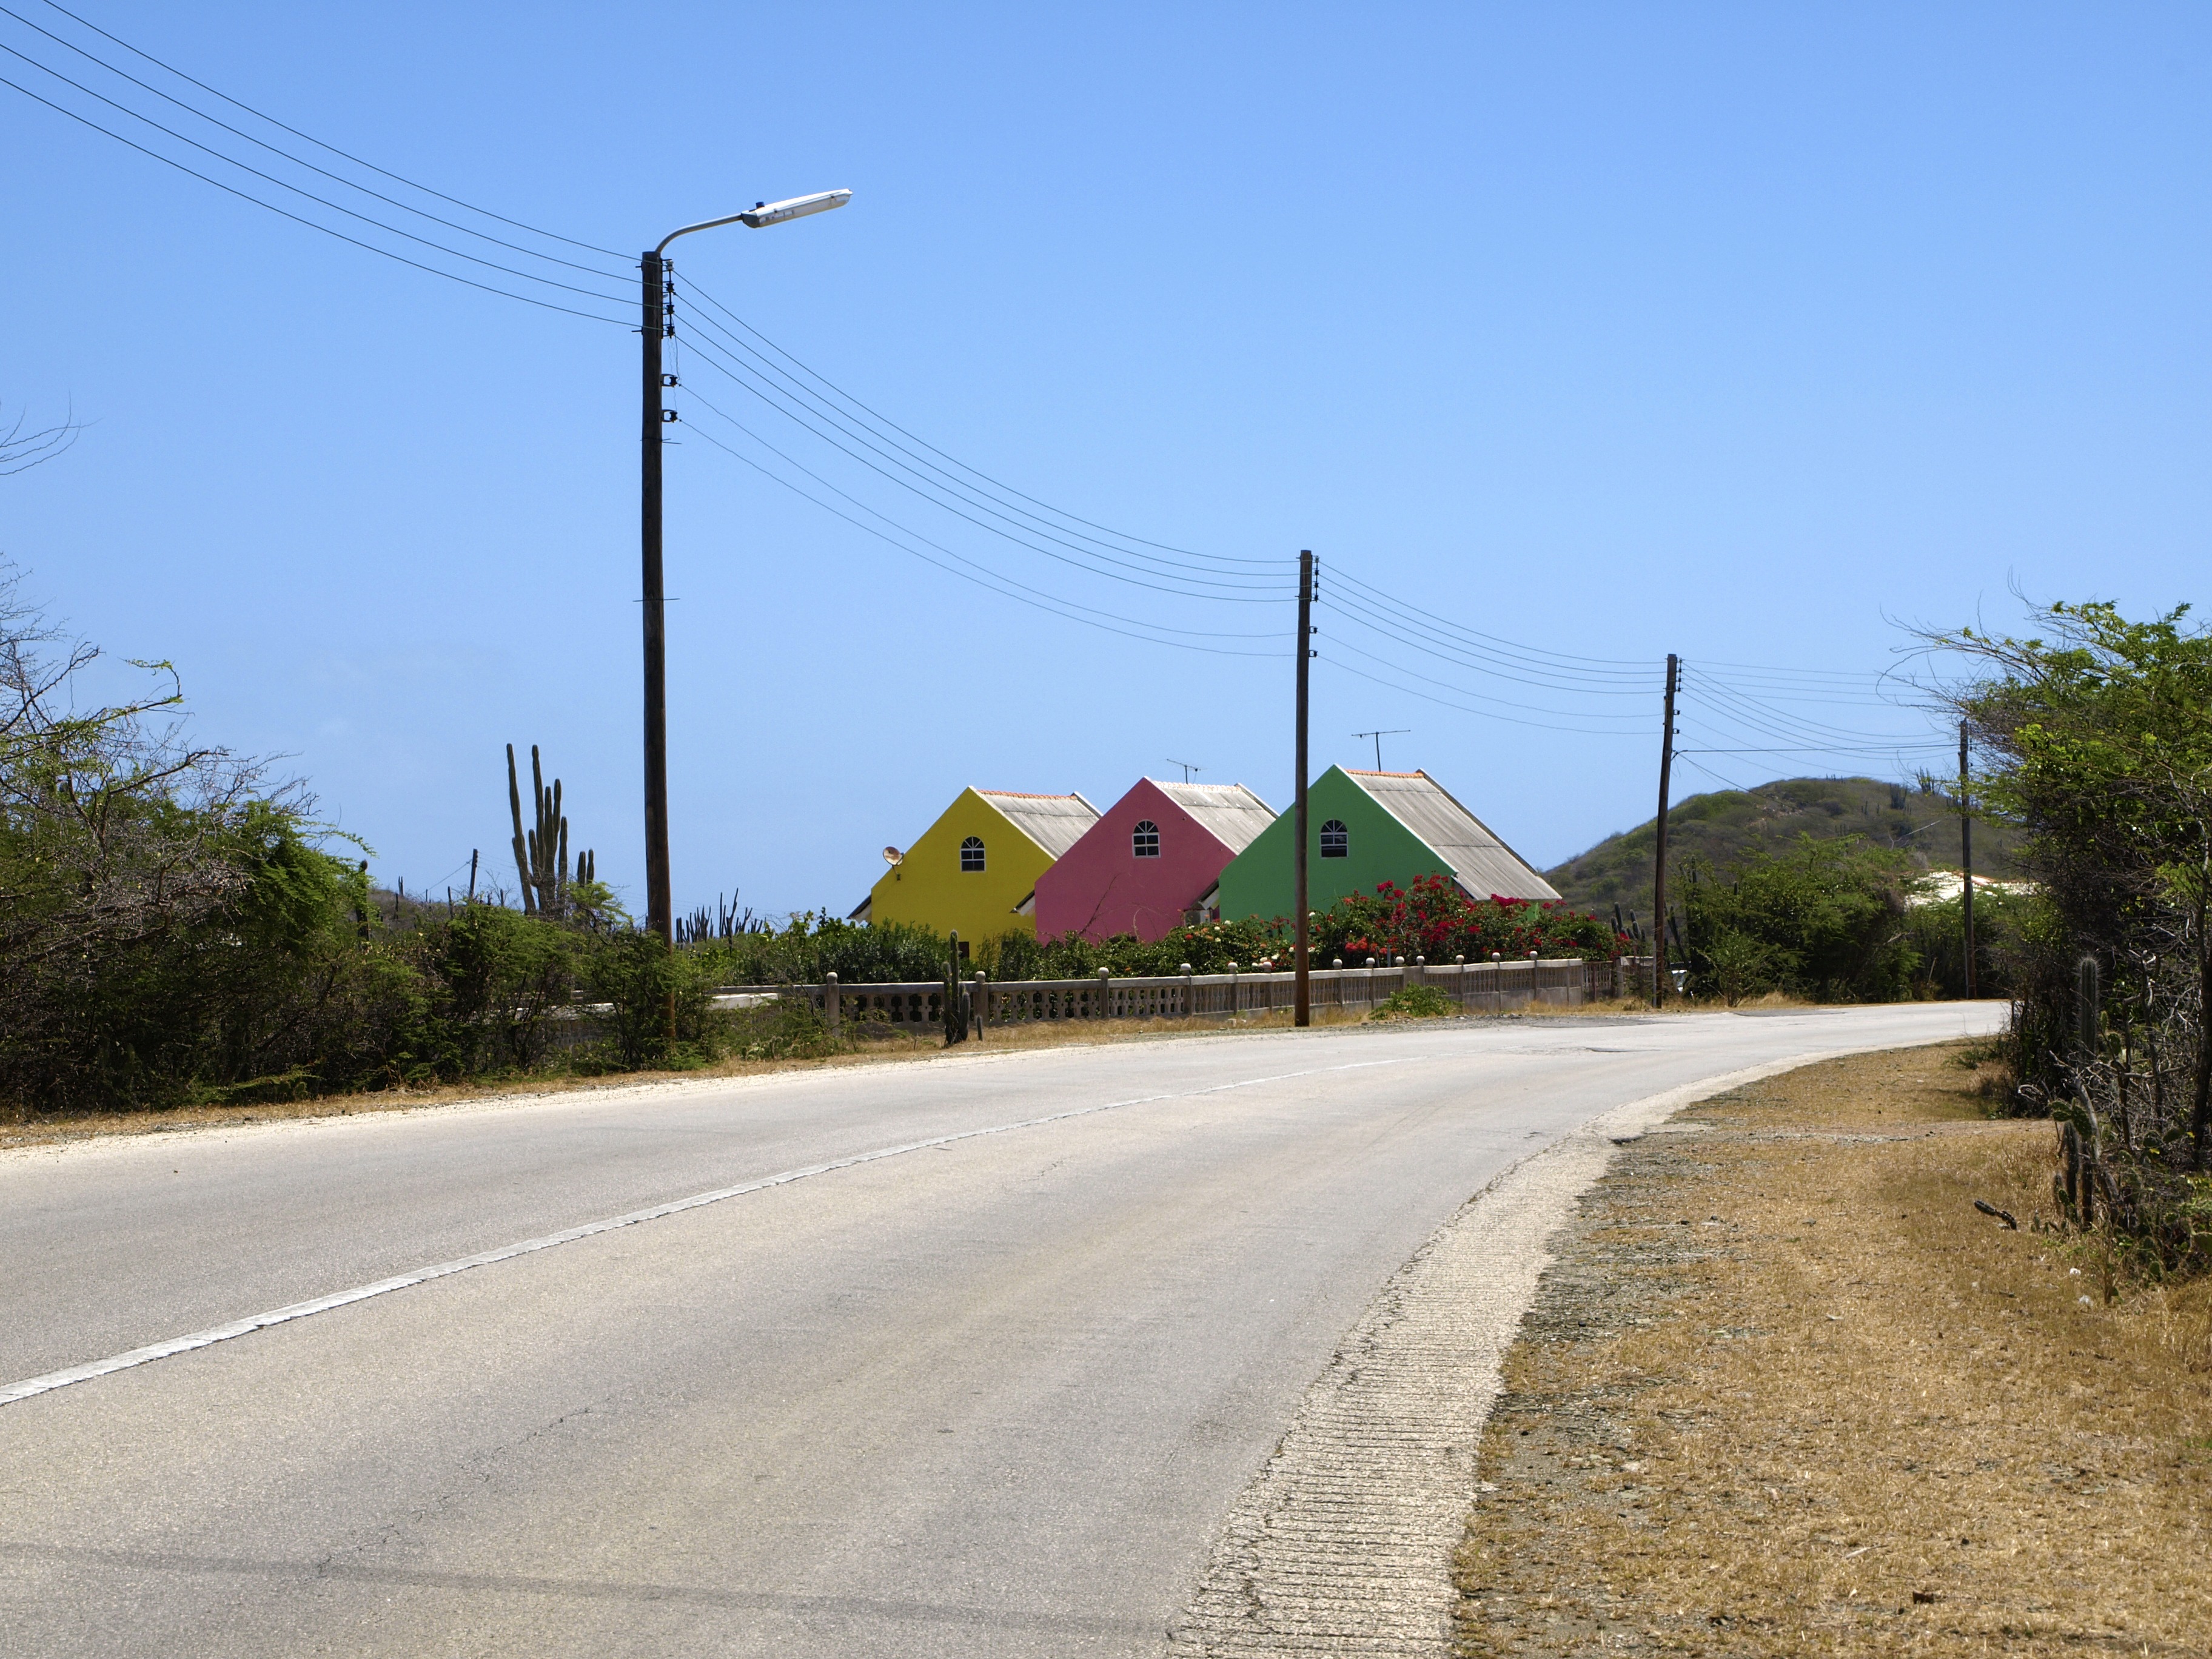
landscape, architecture, sky, sun, road, warm, arid, view, perspective, highway, building, walkway, dry, transport, curve, color, holiday, island, colorful, south, sunny, infrastructure, homes, hot, outlook, caribbean, far, antilles, partly cloudy, landline, rural area, distant view, landlines, colourful houses, curacao, candy colors